Dasam Granth

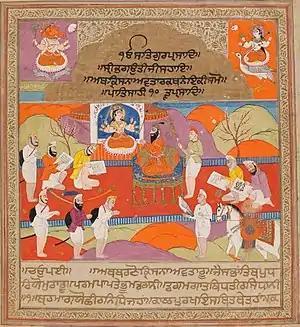
Guru Gobind Singh with the Goddess Bhagwati

Other important manuscripts include two Patna manuscripts both from 1698 CE found in Bihar, and the Mani Singh Vali Bir (1713 CE) in New Delhi. The Mani Singh Bir is a combined recension of the Adi Granth and Dasam Granth. It presents the Zafarnama and Hikayats in the Perso-Arabic Nastaliq script.